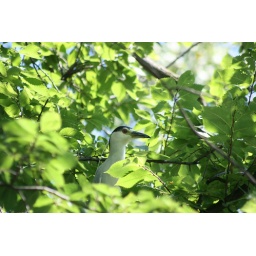
night heron in a tree along side the des plaines river in riverside, il